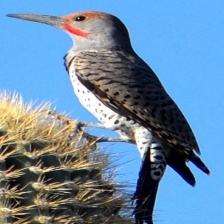
Species: GILDED FLICKER
Scientific name: COLAPTES AURATUS